Transportation forecasting

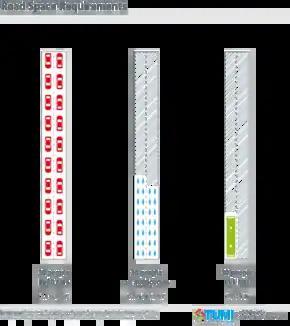

Transportation forecasting is the attempt of estimating the number of vehicles or people that will use a specific transportation facility in the future. For instance, a forecast may estimate the number of vehicles on a planned road or bridge, the ridership on a railway line, the number of passengers visiting an airport, or the number of ships calling on a seaport. Traffic forecasting begins with the collection of data on current traffic. This traffic data is combined with other known data, such as population, employment, trip rates, travel costs, etc., to develop a traffic demand model for the current situation. Feeding it with predicted data for population, employment, etc. results in estimates of future traffic, typically estimated for each segment of the transportation infrastructure in question, e.g., for each roadway segment or railway station. The current technologies facilitate the access to dynamic data, big data, etc., providing the opportunity to develop new algorithms to improve greatly the predictability and accuracy of the current estimations.